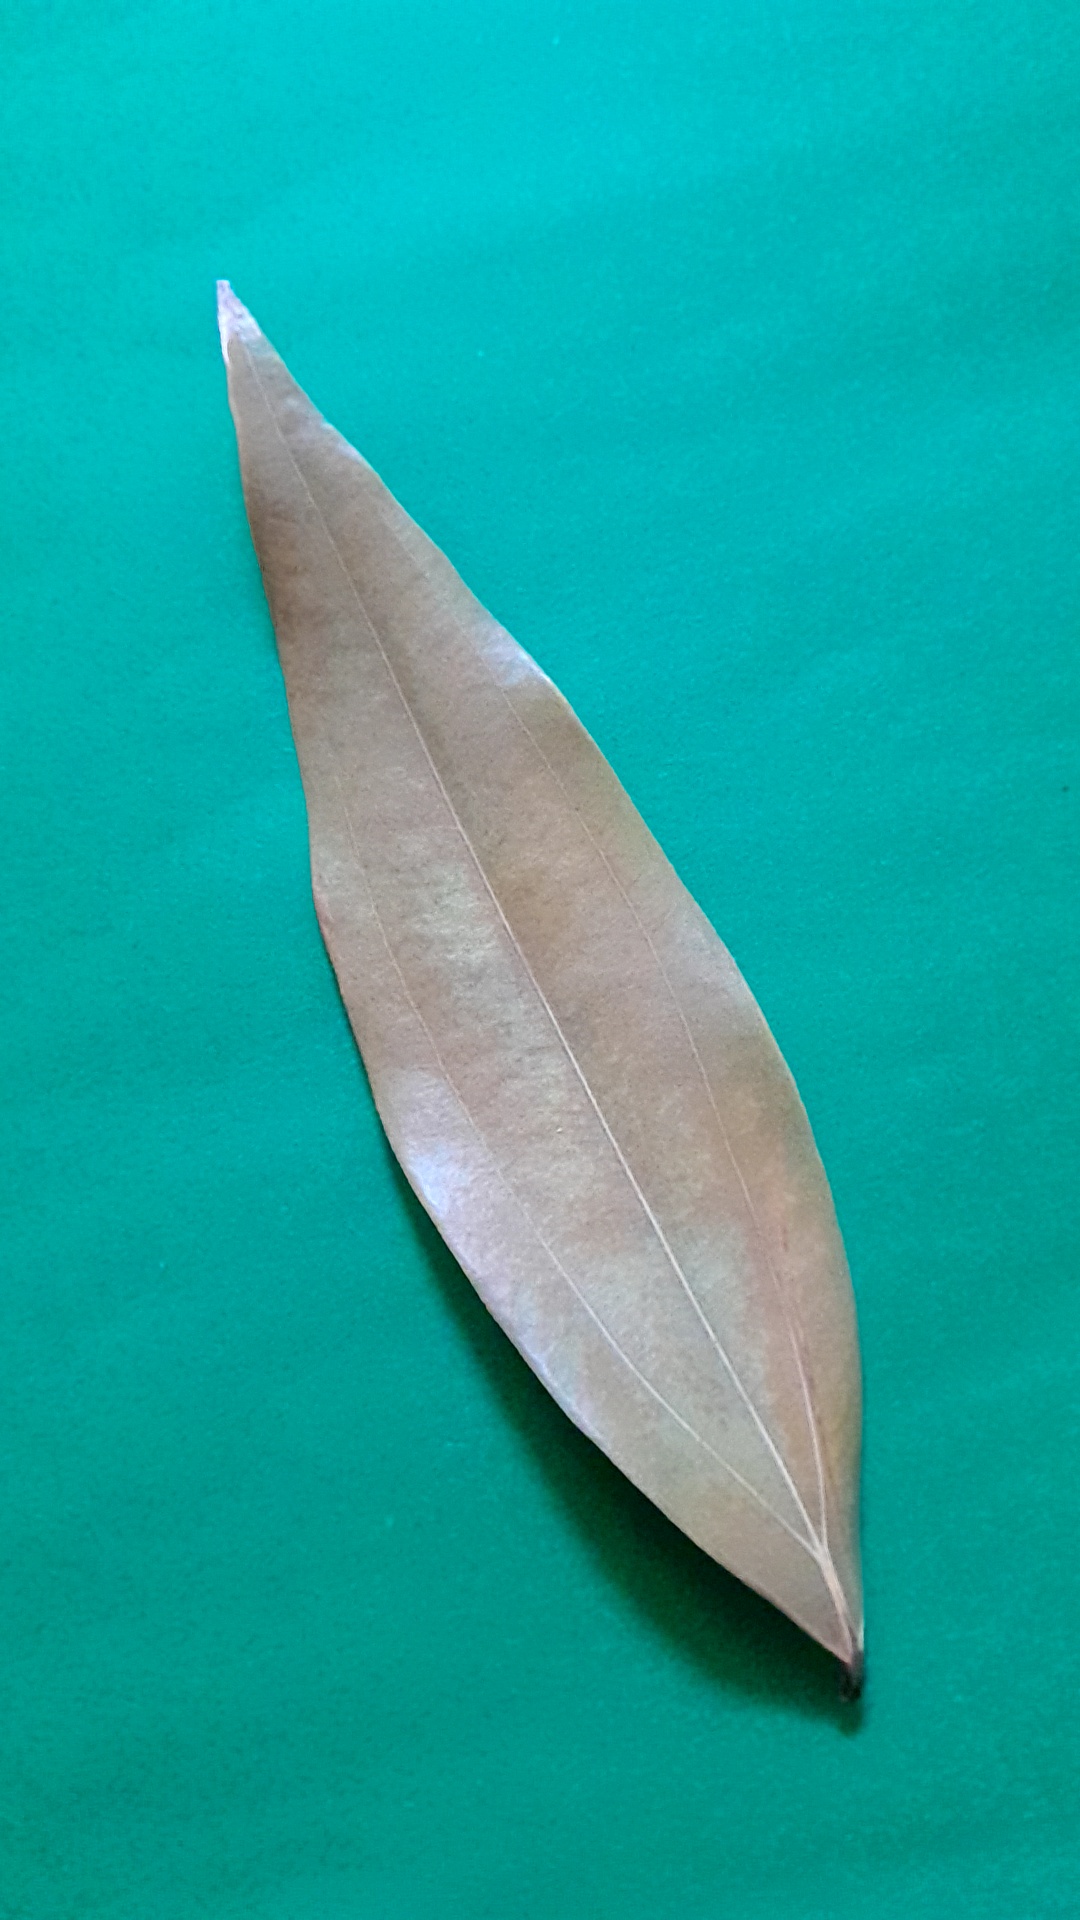
Label: Dry Leaf